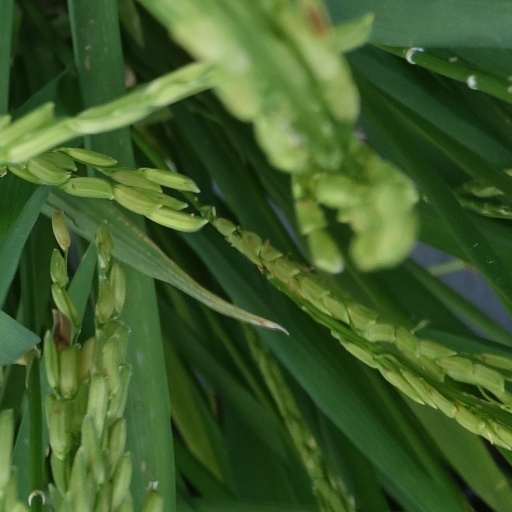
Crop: rice